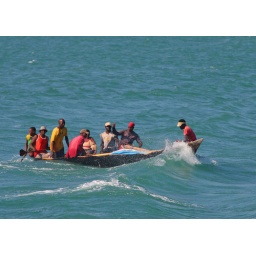
This overloaded wooden boat is bobbing in the waves of the passing passenger ferry.